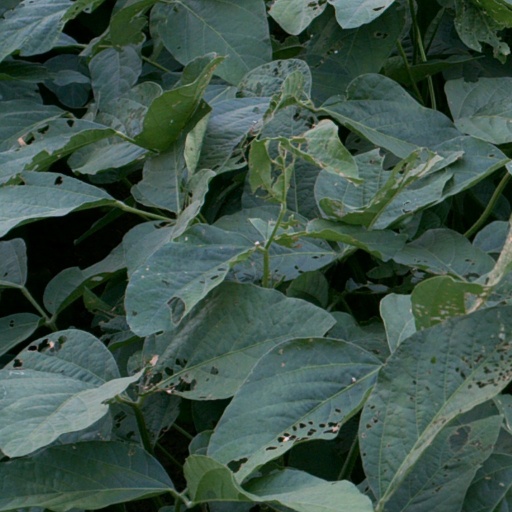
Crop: soybean